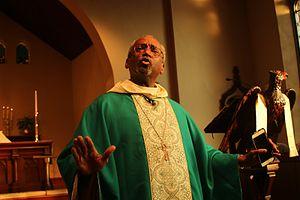
L'évèque Michael Bruce Curry lors d'une cérémonie. Il était auparavant évêque du diocèse épiscopalien de Caroline du Nord. Русский: Майкл Брюс Карри, епископ епископальной епархии Северной Каролине
Michael Bruce Curry, né le 13 mars 1953 à Chicago, est un ecclésiastique américain, 27ᵉ évêque-président de l'Église épiscopalienne des États-Unis depuis novembre 2015. Il est le premier Afro-Américain à cette fonction, succédant à Katharine Jefferts Schori. Il était auparavant évêque du diocèse épiscopalien de Caroline du Nord.